Fold (geology)

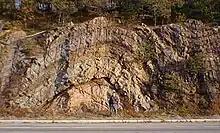
An anticline in New Jersey

A fold can be shaped like a chevron, with planar limbs meeting at an angular axis, as "cuspate" with curved limbs, as circular with a curved axis, or as elliptical with unequal wavelength.